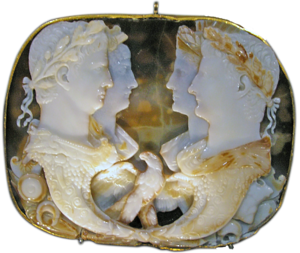
La Gemma Claudia est un antique camée romain constitué de cinq couches d'onyx daté de l'an 49 de notre ère. Plus tard, il a fait partie des collections des Habsbourg, et est actuellement exposé au Kunsthistoriches Museum, à Vienne. Il mesure 12 cm de haut et est entouré d'un encadrement en or.